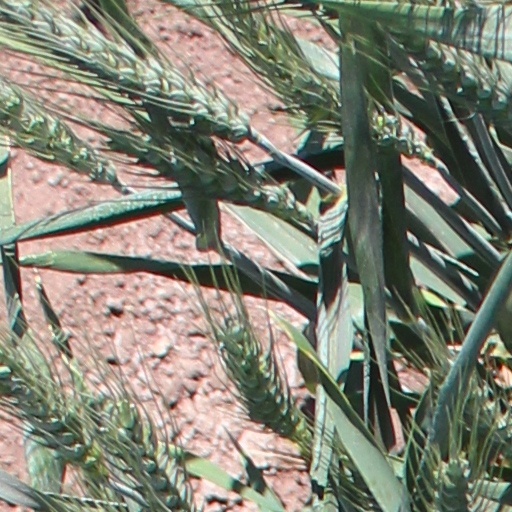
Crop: wheat